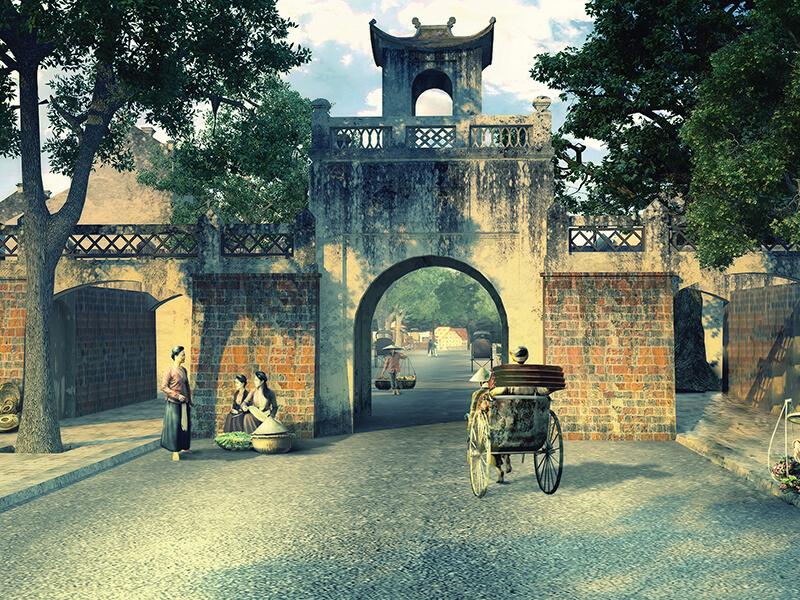
có một cái cổng thành được vẽ bên trong bức tranh